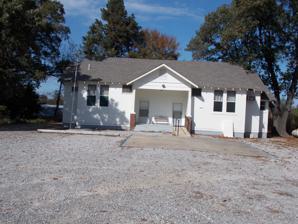
Building: Thida Grove School
Country: United States of America
Year built: 1920
United States historic place Thida Grove School U.S. National Register of Historic Places Location in Arkansas Show map of Arkansas Location in United States Show map of the United States Location Co. Rd. 20, Thida, Arkansas Coordinates 35°34′16″N 91°27′58″W / 35.57111°N 91.46611°W / 35.57111; -91.46611 Area less than one acre Architectural style Late 19th And Early 20th Century American Movements, Plain Traditional MPS Public Schools in the Ozarks MPS NRHP reference No. 92001108 Added to NRHP September 4, 1992 The Thida Grove School is a historic school building in the rural community of Thida in southern Independence County, Arkansas .  Located on the north side of County Road 20, it is a single-story vernacular wood-frame structure, with a side gable roof, weatherboard siding, and a concrete foundation.  It has a recessed porch with a pair of entrances.  The interior has a single large chamber, with tongue-and-groove wainscoting and wide oak flooring.  The school was built about 1920 during a boom period in the region. The building was listed on the National Register of Historic Places in 1992. See also National Register of Historic Places listings in Independence County, Arkansas References